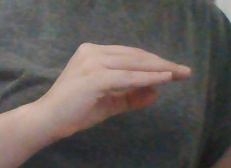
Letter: jeem